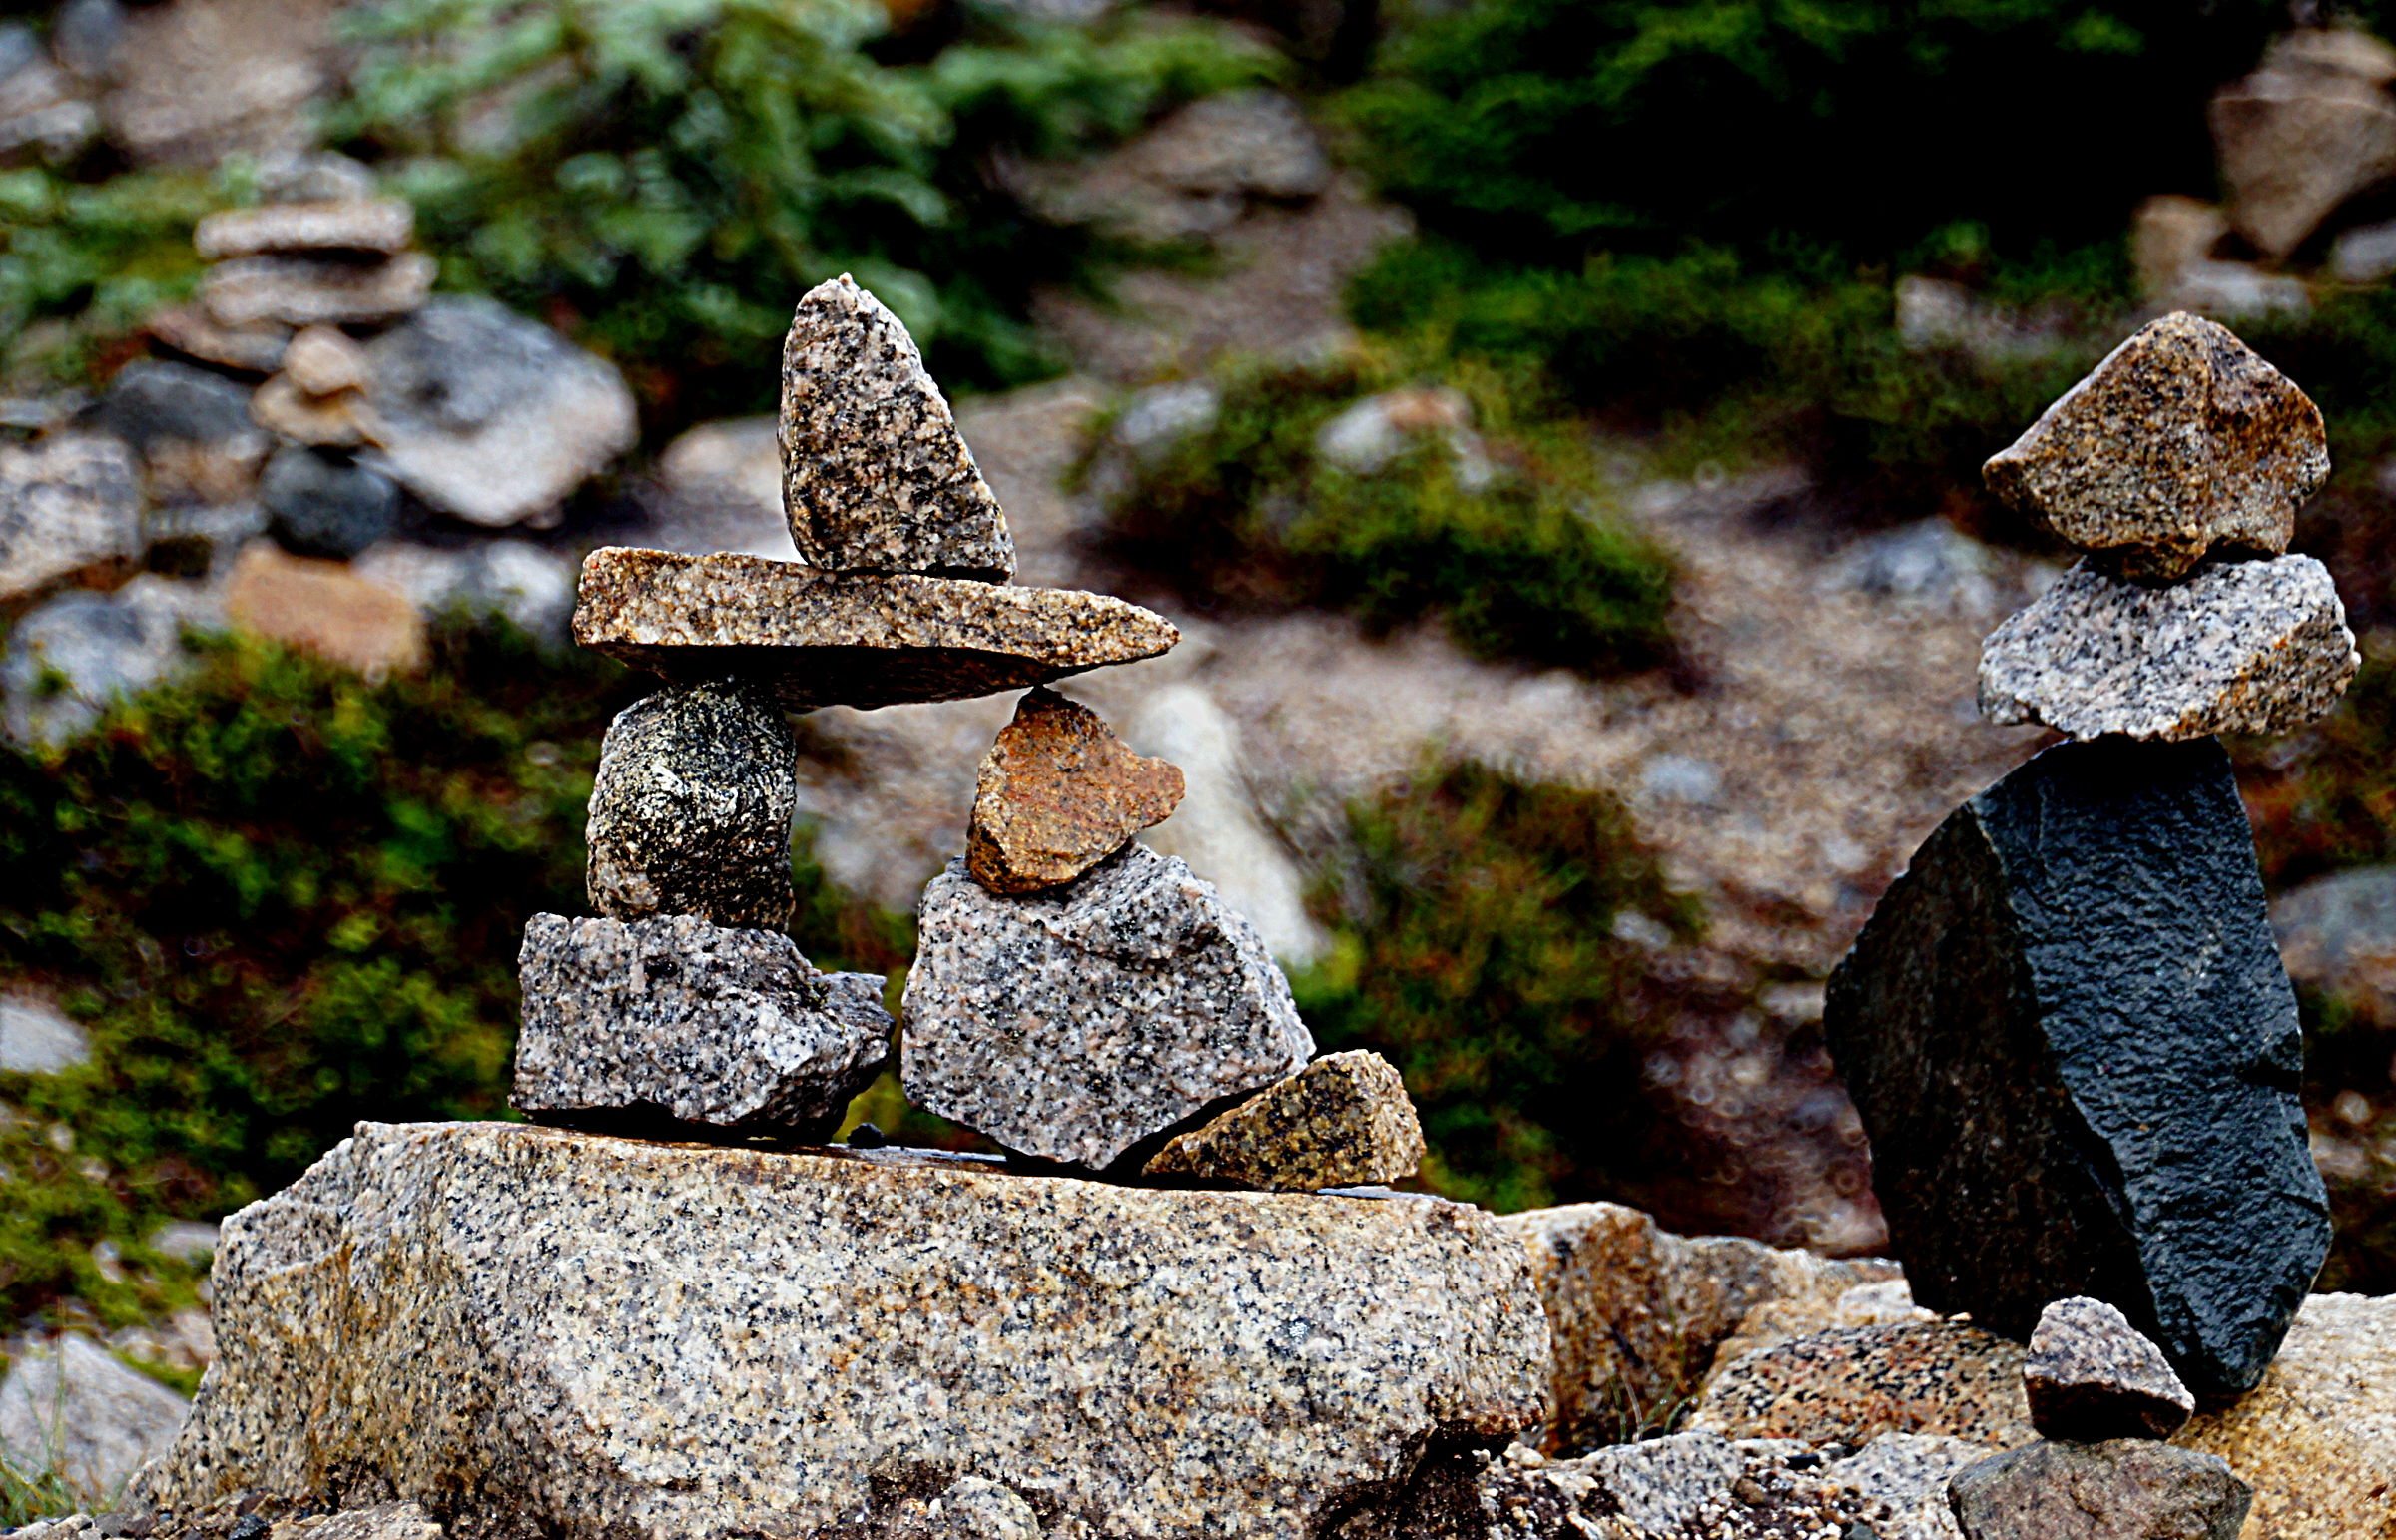
tree, rock, wood, monument, statue, autumn, rocks, sculpture, stones, publicdomain, cairn, carving, alaska, sonydslra580, tamron18270mmpzd, inuksuk, northamaricanindians, inupiat, kalaallit, yupik, landmmark